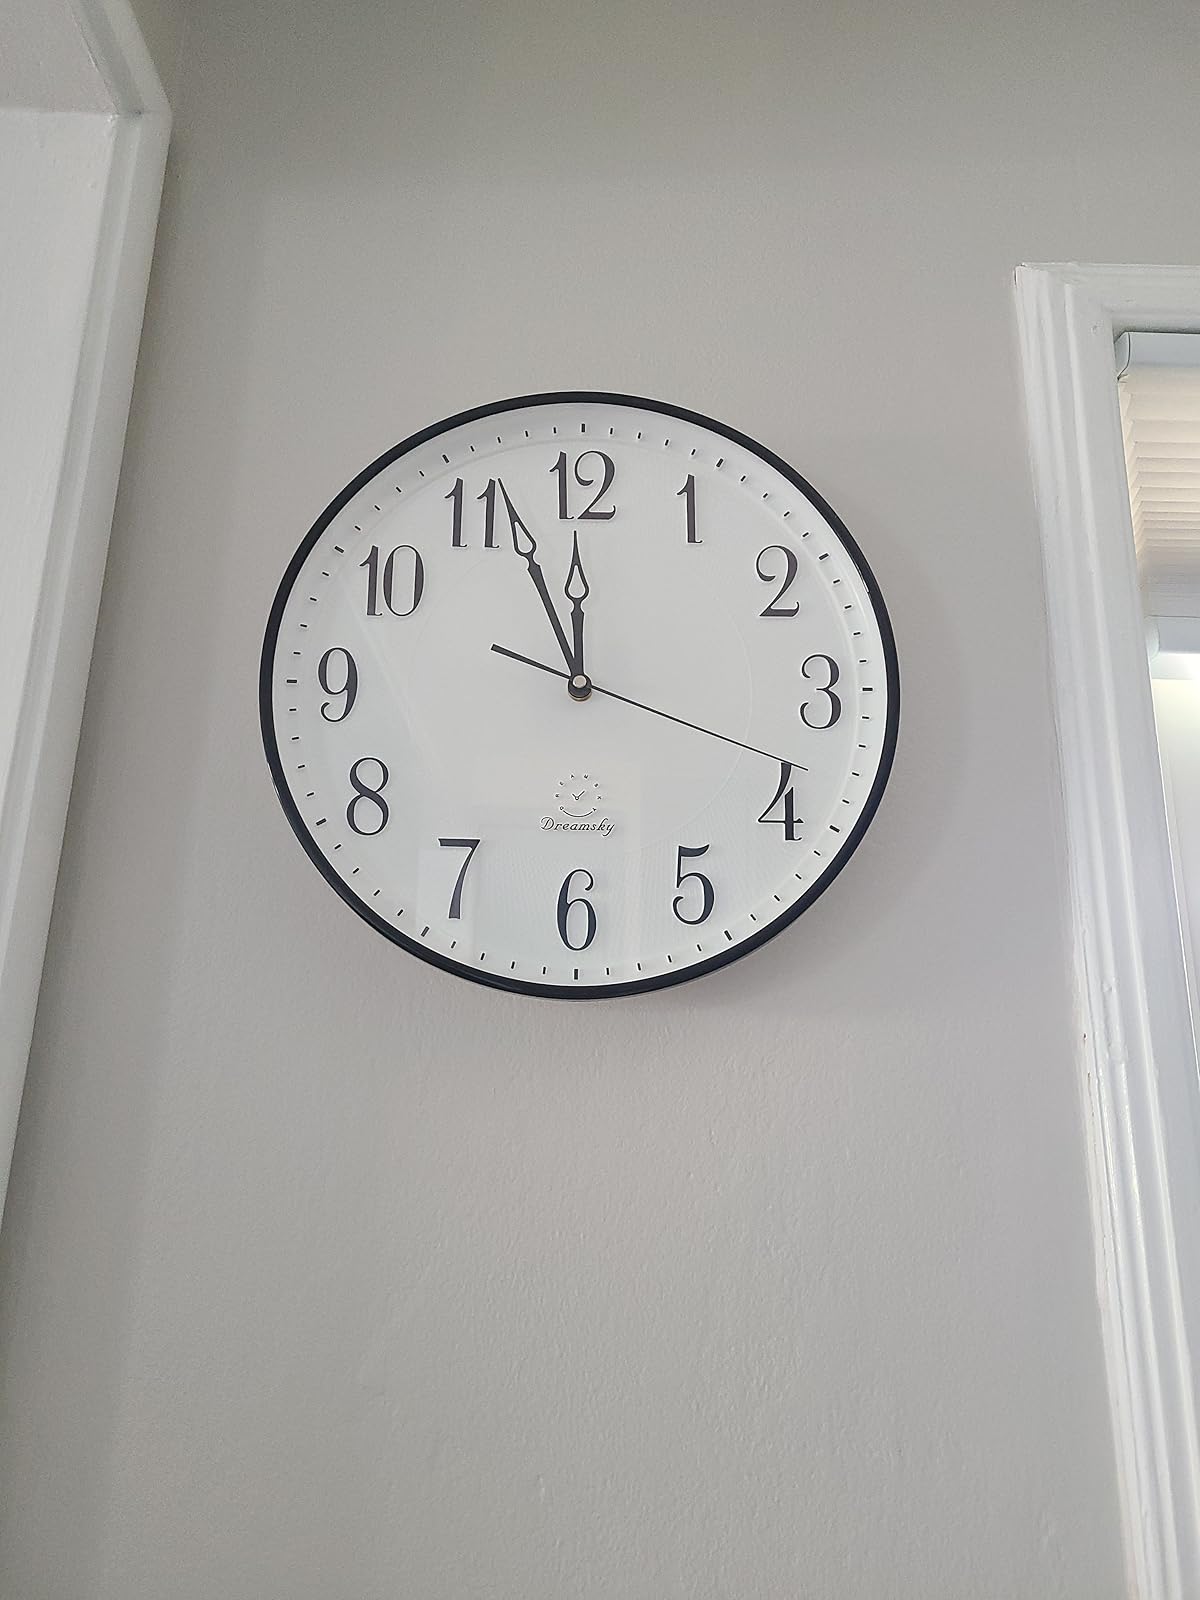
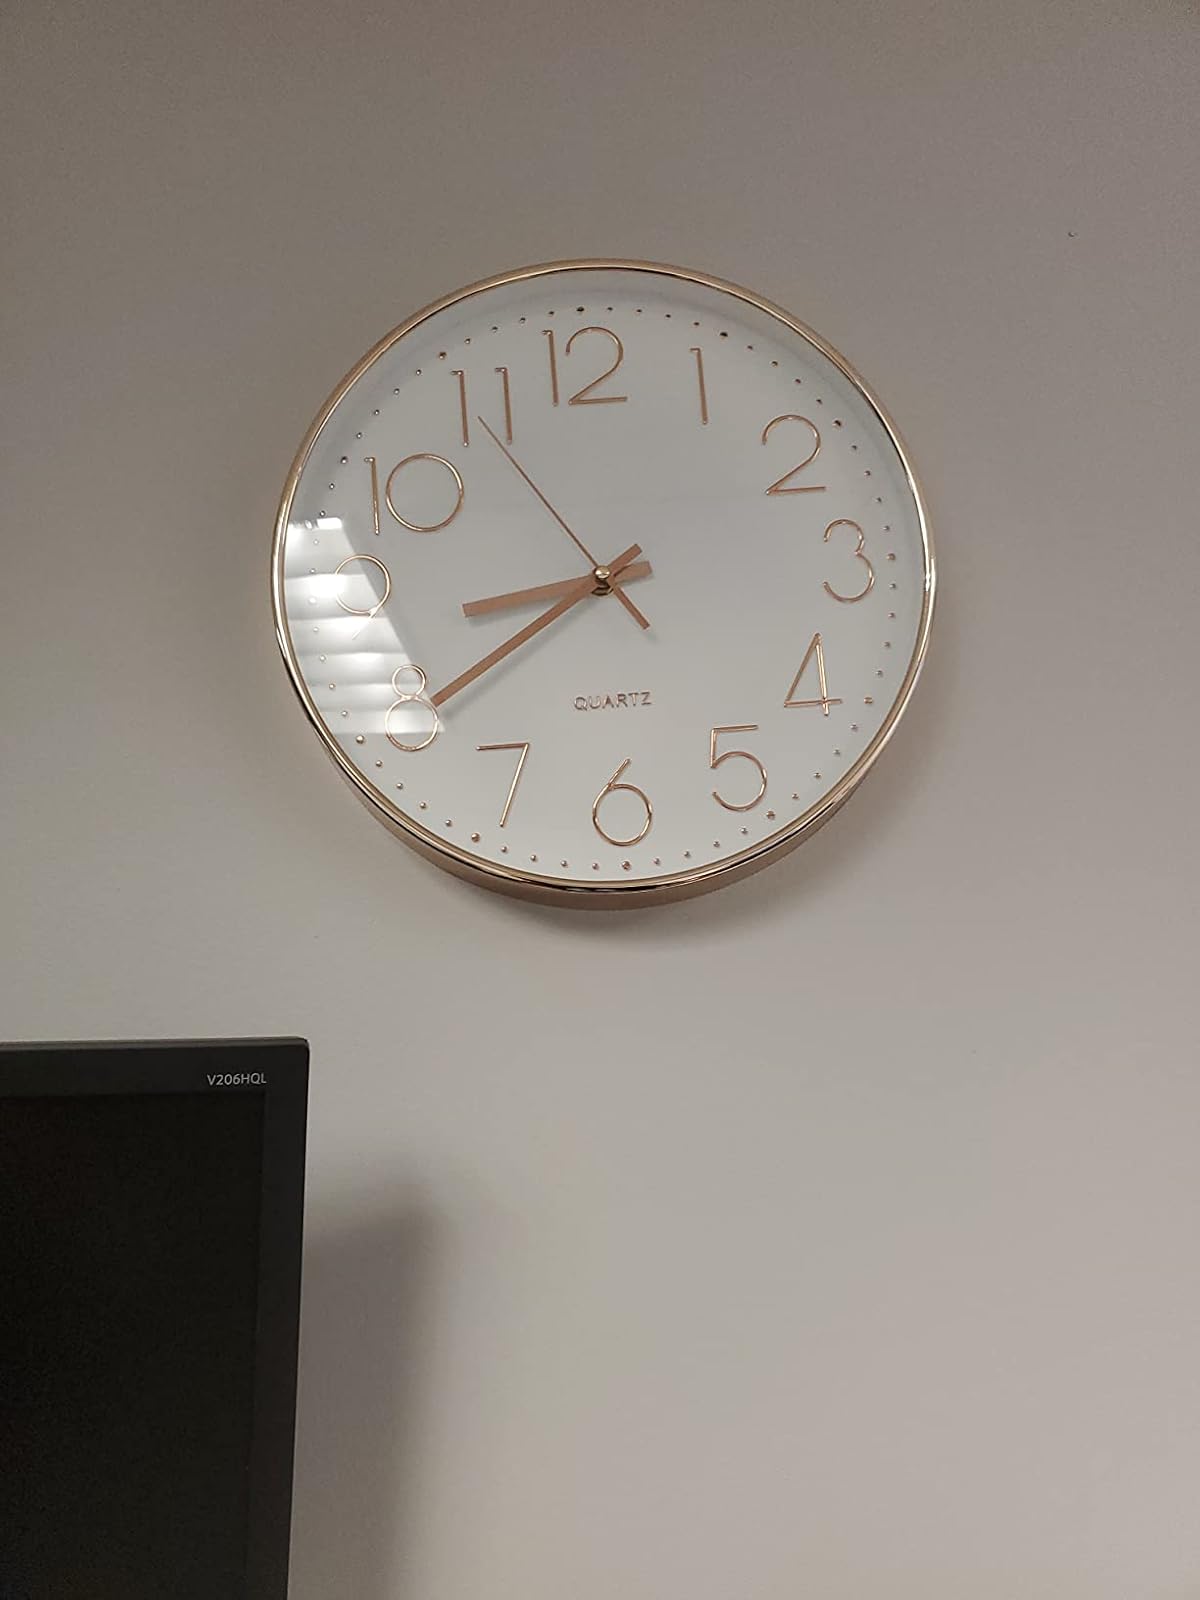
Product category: clock
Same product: no